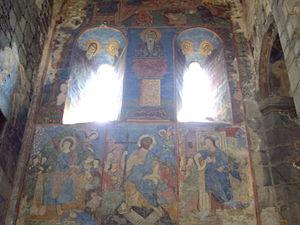
Le monastère d'Akhtala est un monastère-forteresse arménien du Xᵉ siècle situé à proximité de la ville d'Akhtala, dans le marz de Lorri, à 185 kilomètres au nord d'Erevan. Ce monastère anciennement chalcédonien n'est actuellement pas en activité. Également connue sous le nom Agarak, la forteresse a joué un rôle majeur dans la protection des régions du nord-ouest de l'Arménie et est une des mieux préservées du pays. L'église principale du complexe est renommée pour ses fresques. Le monastère apparaît pour la première fois sous ce nom dans un décret royal de 1438 ; le nom serait d'origine turque et signifierait « clairière blanche ».